Le magnifique (opera)

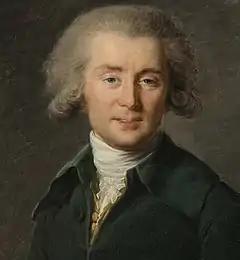
André Grétry

The opera opens as a gaggle of captives is processed past the home of Clémentine and her servant, Alix. The master of the house, Clémentine's father Horace, a wealthy merchant of Florence, had been shipwrecked nine years earlier alongside his servant Laurence, Alix's husband. They were taken by pirates and sold into slavery. As Clémentine and Alix watch the captives from their windows, Alix recognizes her husband, Laurence, among them ("C'est lui, c'est lui, c'est lui!"). She suggests that Horace might be with them, telling Clémentine of how they had been freed by Octave (Le Magnifique). As Alix leaves to investigate, she mentions that Clémentine's tutor, Aldorandin, who had been her caretaker in her father's absence, would like to marry her. Clémentine wonders why this proposition does not give her the same joy as the mention of Le Magnifique ("Pourquoi donc ce Magnifique").